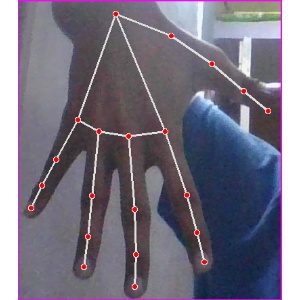
अक्षर: ढ